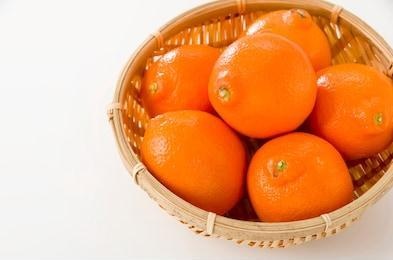
Label: mandarine